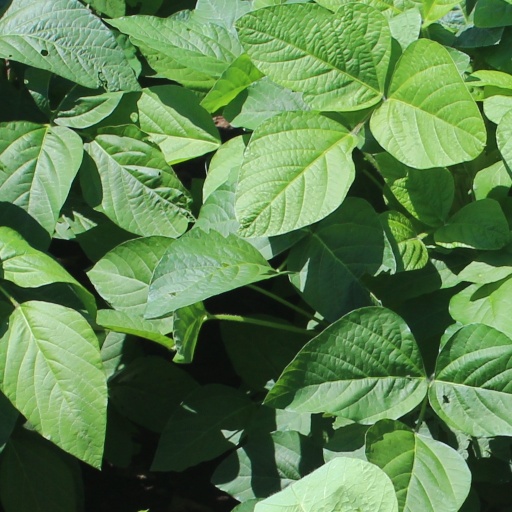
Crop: soybean